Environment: real
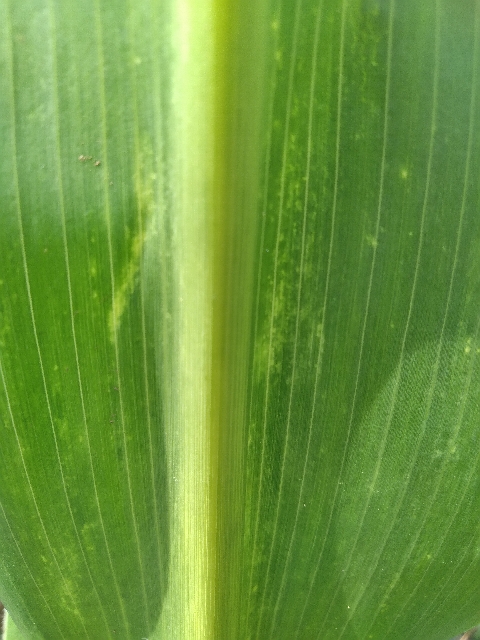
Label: lethal_necrosis